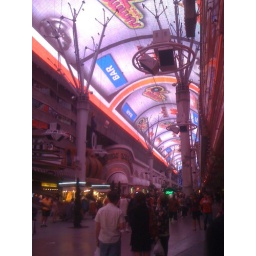
Fremont street experience, the largest tv screen in the world